Colesburg, Iowa

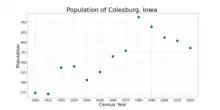
The population of Colesburg, Iowa from US census data

As of the census of 2020, there were 386 people, 173 households, and 114 families residing in the city. The population density was 1,315.1 inhabitants per square mile (507.8/km). There were 192 housing units at an average density of 654.1 per square mile (252.6/km). The racial makeup of the city was 95.3% White, 0.3% Black or African American, 0.0% Native American, 0.5% Asian, 0.0% Pacific Islander, 0.5% from other races and 3.4% from two or more races. Hispanic or Latino persons of any race comprised 1.6% of the population.